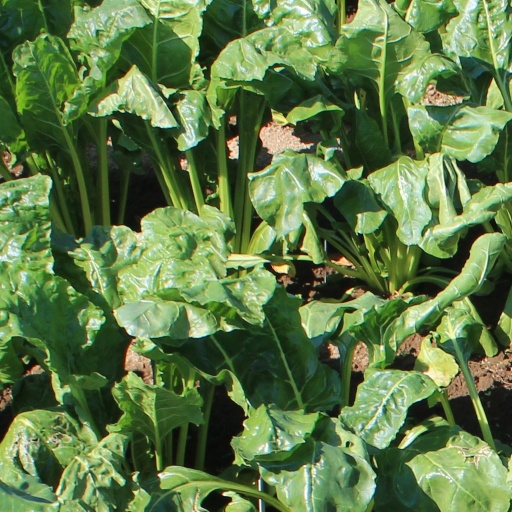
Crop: sugar beet